Cathy O'Toole

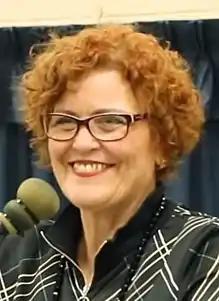
O'Toole in 2017

Catherine Elizabeth O'Toole (born 30 August 1956) is an Australian former politician. She served as the Labor member for Herbert from 2016 until 2019.